Synthetic genomes

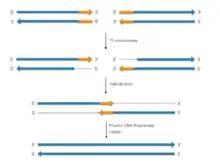
Gibson Assembly Method. The blue arrows represent DNA cassettes, which could be any size, 6 kb each for example. The orange segments represent areas of identical DNA sequences. This process can be carried out with multiple initial cassettes.

The gibson assembly method, designed by Daniel Gibson during his time at the J. Craig Venter Institute, requires a set of double-stranded DNA cassettes that constitute the entire genome being synthesized. Note that cassettes differ from contigs by definition, in that these sequences contain regions of homology to other cassettes for the purposes of recombination. In contrast to Polymerase Cycling Assembly, Gibson Assembly is a single-step, isothermal reaction with larger sequence-length capacity; ergo, it is used in place of Polymerase Cycling Assembly for genomes larger than 6 kb.